Peter Frederik Wulff

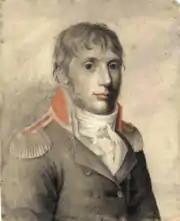
Peter Frederik Wulff as a 1st Lieutenant, pastel by unknown artist

Wulff enrolled as a voluntary cadet in 1780 and became a cadet in 1788. He was awarded Gerner's medal in 1793 and became a second lieutenant in 1794. In 1797–98, he visited the Danish West Indies on board the frigate "Iris". In 1799 he became a first lieutenant. In 1799-1801, he served on the frigate in the Mediterranean Sea. Back in Denmark, in 1802, he participated in cartographic surveys in the Little Belt and served on the ship in 1803. He was commander of the brig in 1804. In 1806, he was appointed to second-in-command of the Naval Cadet Corps.